Lake of the Woods (California)

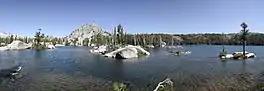

The Lake of the Woods is a backcountry glacial lake in the Desolation Wilderness of the Eldorado National Forest, southwest of Lake Tahoe, in El Dorado County, California. It lies just southeast of Lake Aloha.